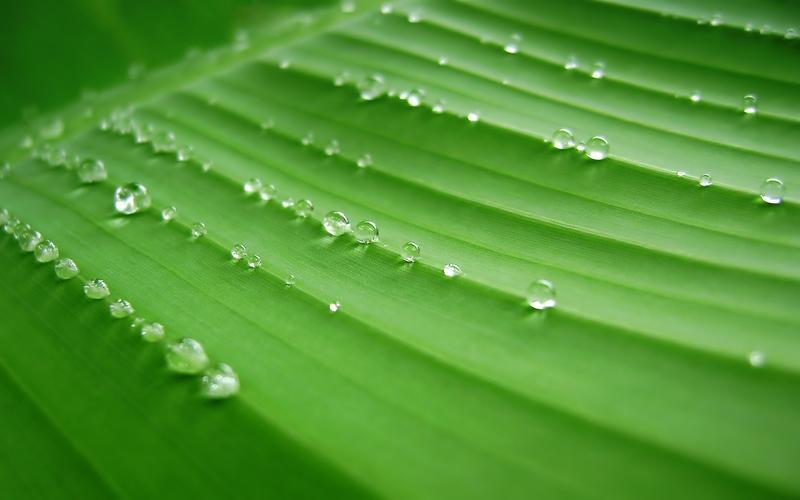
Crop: unknown
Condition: banana